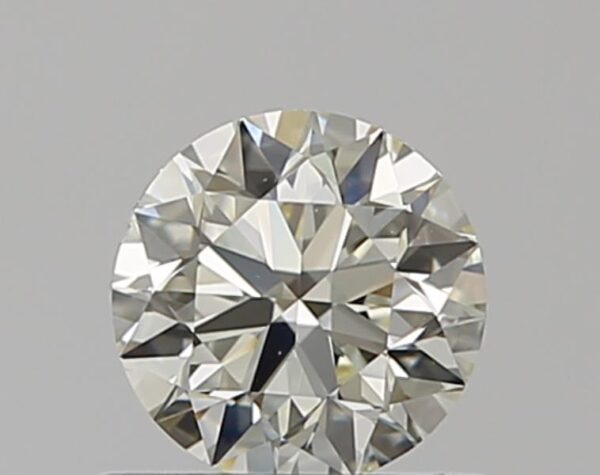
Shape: round
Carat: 0.5
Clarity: VS1
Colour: L
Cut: EX
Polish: EX
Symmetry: VG
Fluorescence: N
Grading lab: GIA
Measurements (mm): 5.03 x 5.07 x 3.17